Baháʼí Faith in Europe

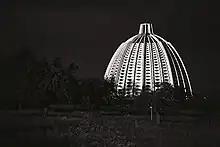
Baháʼí House of Worship

Since its inception the religion has had involvement in socio-economic development beginning by giving greater freedom to women, promulgating the promotion of female education as a priority concern, and that involvement was given practical expression by creating schools, agricultural coops, and clinics. The religion entered a new phase of activity when a message of the Universal House of Justice dated 20 October 1983 was released. Baháʼís were urged to seek out ways, compatible with the Baháʼí teachings, in which they could become involved in the social and economic development of the communities in which they lived. Worldwide in 1979, there were 129 officially recognized Baháʼí socio-economic development projects. By 1987, the number of officially recognized development projects had increased to 1482. In the 1990s British Baháʼís began involvement in Agenda 21 activities in the UK. An estimated 500,000 people visited the Baháʼí pavilion at the Hanover Germany Expo 2000. The 170 square-meter Baháʼí exhibit, hosted by the Baháʼí International Community and the National Spiritual Assembly of the Baháʼís of Germany, featured development projects in Colombia, Kenya and Eastern Europe that illustrated the importance of grassroots capacity-building, the advancement of women, and moral and spiritual values in the process of social and economic development. In 2002 the director of the Ernst Lange-Institute for Ecumenical Studies held a meeting under the auspices of the German Federal Environment Ministry titled "Orientation dialogue of religions represented in Germany on environmental politics with reference to the climate issue" for the interfaith community including the Baháʼís. In 2004 the Swedish Baháʼí community began to support the Barli Development Institute for Rural Women in India. In 2005 former German federal Minister of the Interior, Otto Schily, praised the contributions of German Baháʼís to the social stability of the country, noting "It is not enough to make a declaration of belief. It is important to live according to the basic values of our constitutional state, to defend them and make them secure in the face of all opposition. The members of the Baháʼí Faith do this because of their faith and the way they see themselves." However the Baháʼís have been excluded from other dialogues on religious issues.